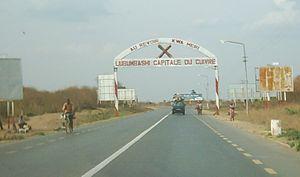
L'Union minière du Haut Katanga était un groupe industriel minier belge établi au Katanga, dans l'actuelle République démocratique du Congo.
La prise de Lubumbashi a eu lieu en avril 1997 lors de la première guerre du Congo. Les rebelles de l'Alliance des forces démocratiques pour la libération du Congo prennent la ville défendue par les forces armées zaïroises fidèles au président Mobutu Sese Seko.
La Copperbelt est une région minière entre la province de Copperbelt en Zambie et l'ancienne province de Katanga en République démocratique du Congo. Comme son nom l'indique, elle produit essentiellement du cuivre.